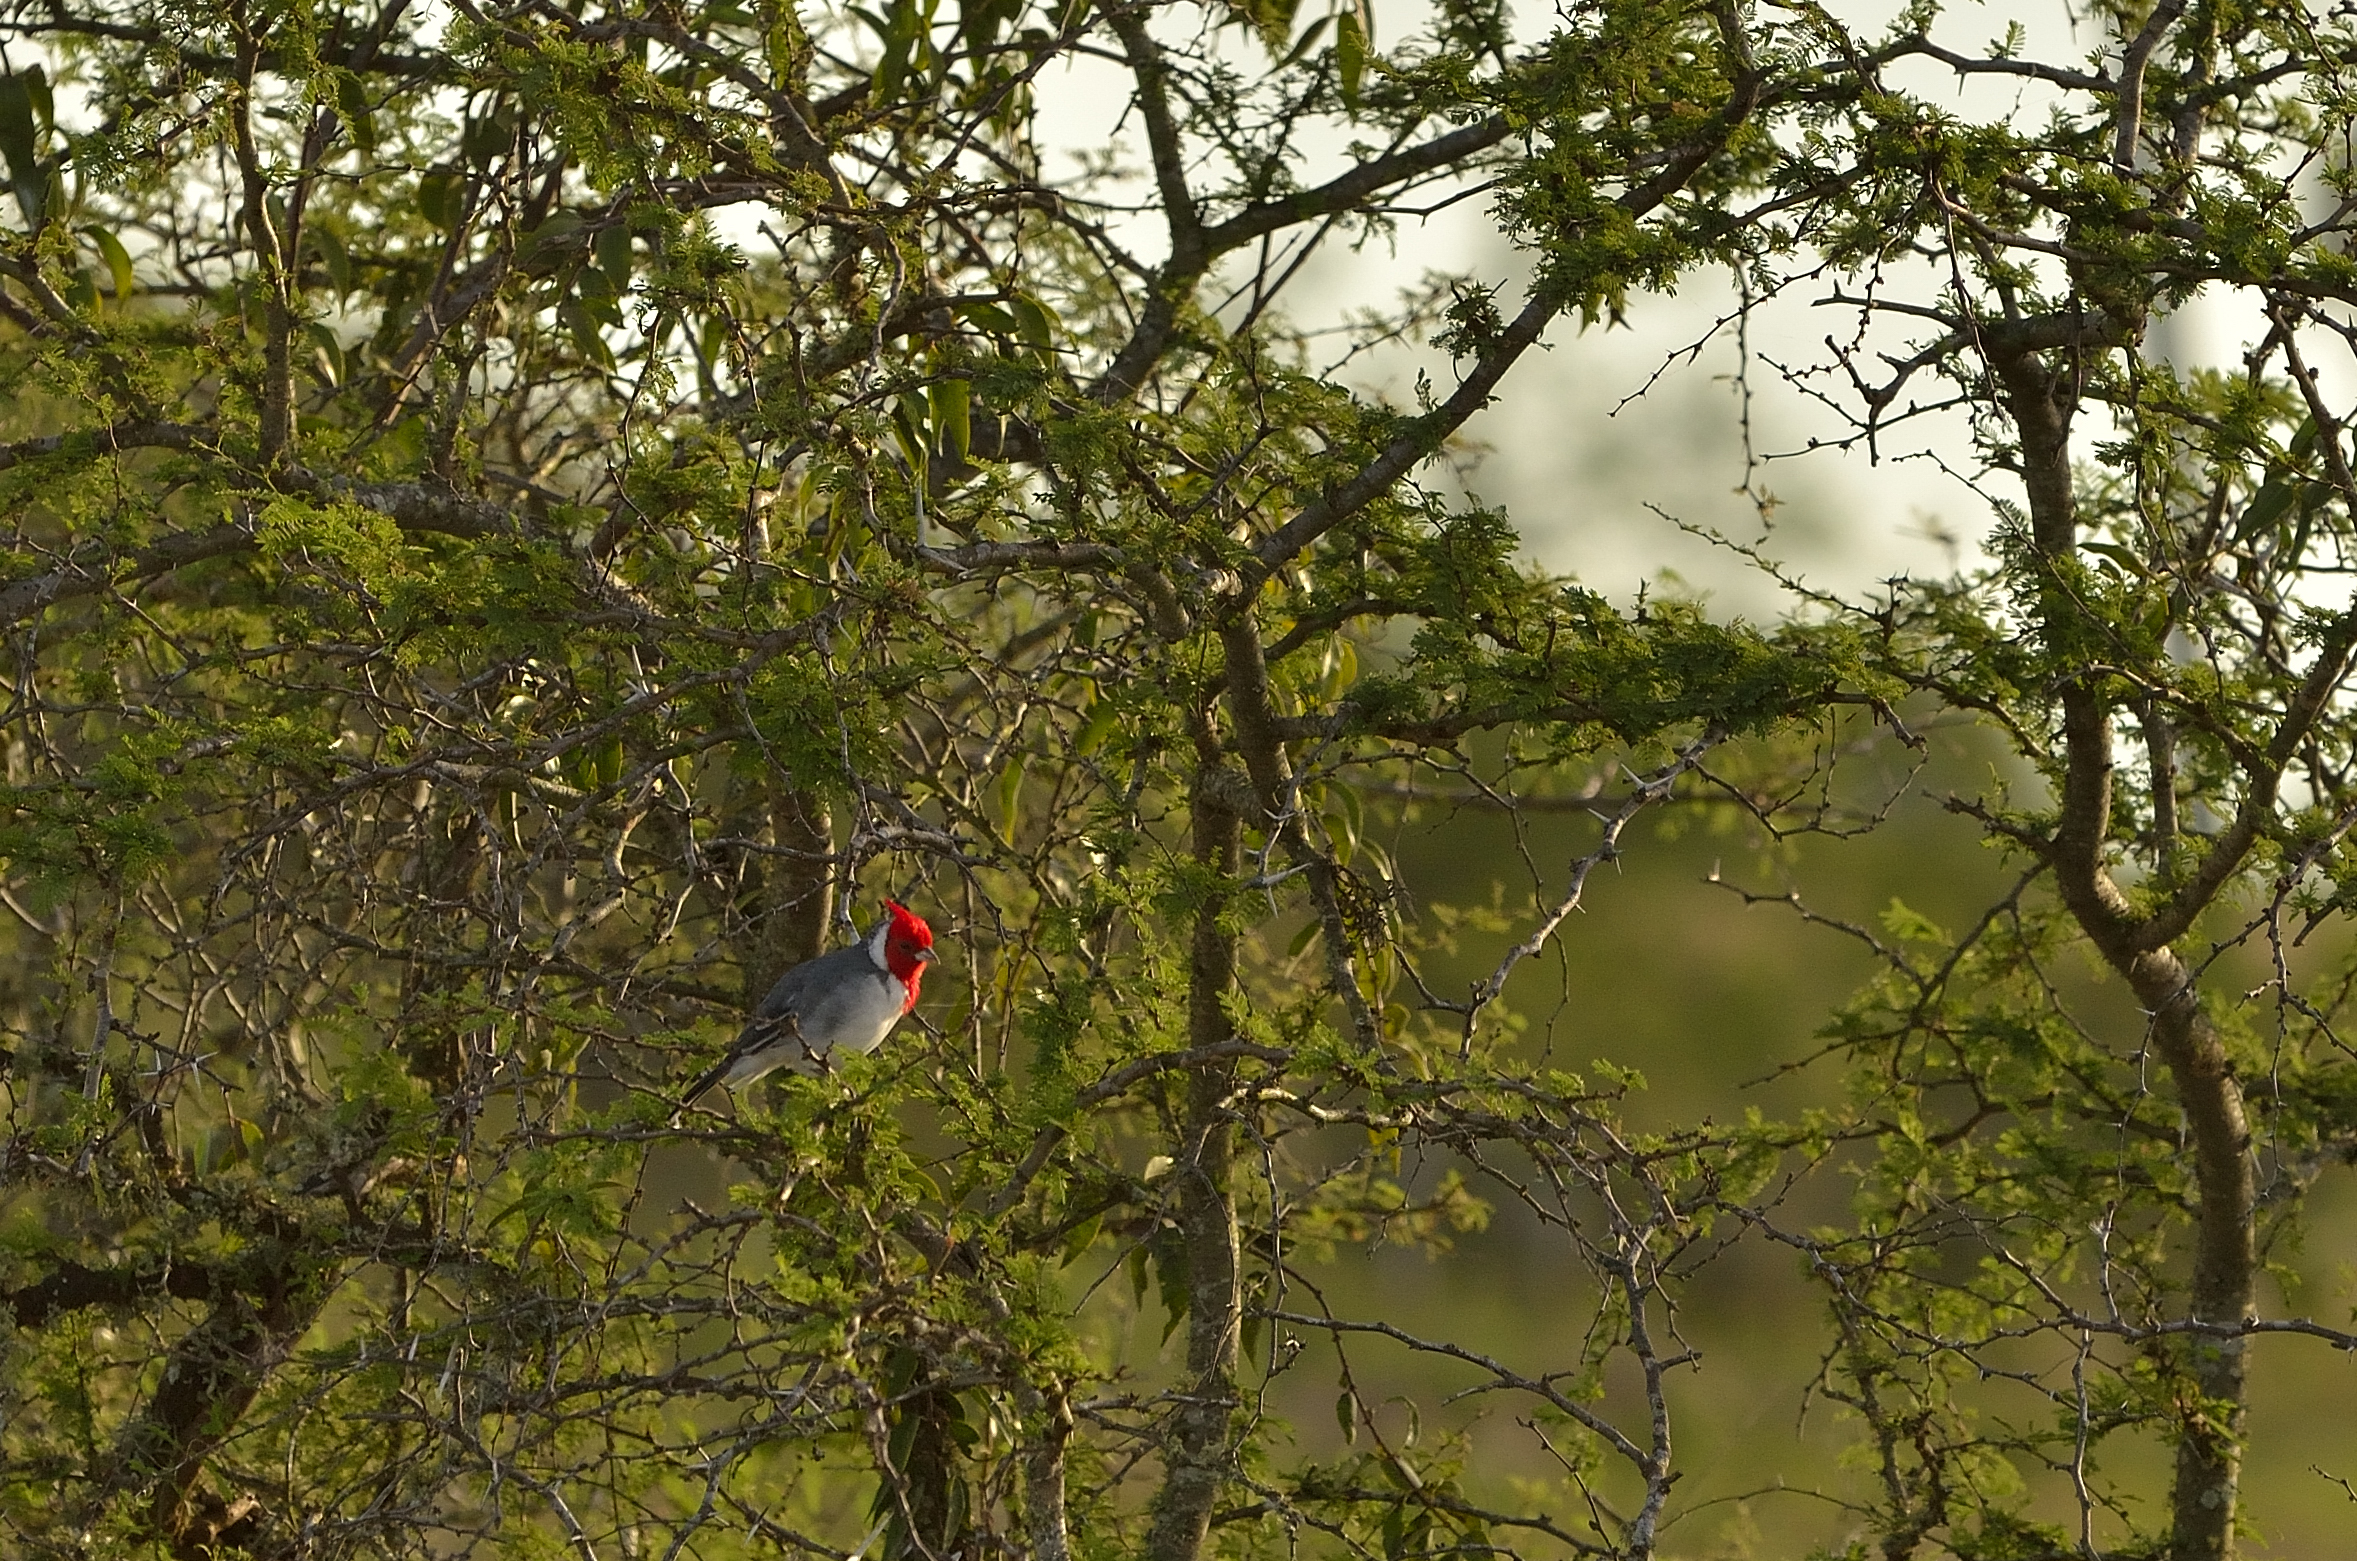
tree, nature, forest, branch, bird, plant, leaf, flower, wildlife, wild, green, jungle, autumn, flora, fauna, rainforest, naturaleza, woodland, corrientes, silvestre, esteros, fna, ibera, habitat, natural environment, woody plant